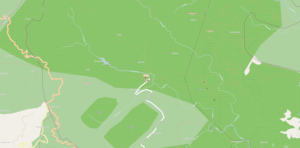
Achille Fazzari, né le 28 mars 1839 à Stalettì et mort le 20 novembre 1910 à Copanello, Stalettì, est un patriote, homme politique et entrepreneur italien.